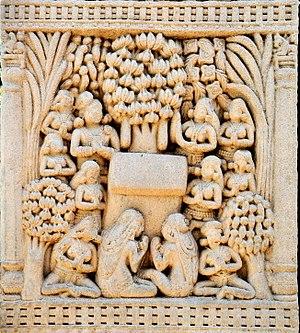
Le Magadha est le plus grand des seize royaumes de l'Inde ancienne. Le noyau du royaume était la région du Bihar au sud du Gange, sa première capitale était Rajagriha, puis Pataliputra. Magadha s'élargit pour inclure la plupart du Bihar et du Bengale avec la conquête de Licchavi et d'Anga, suivie par une grande partie de l'Uttar Pradesh et de l'Orissa. L'ancien royaume de Magadha est fortement évoqué dans les textes jaïns et bouddhistes. Il est également mentionné dans le Mahābhārata, le Purana et le Rāmāyana.